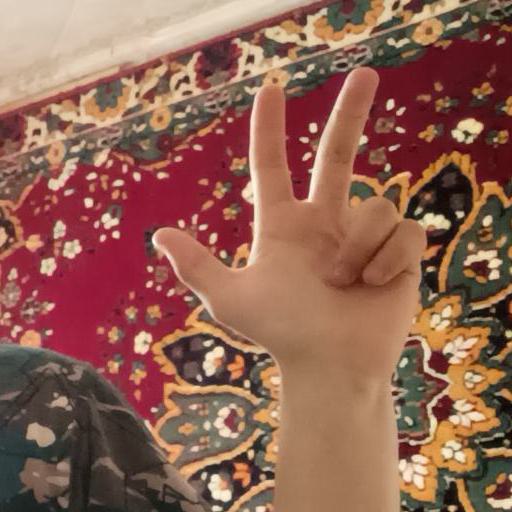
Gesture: three2